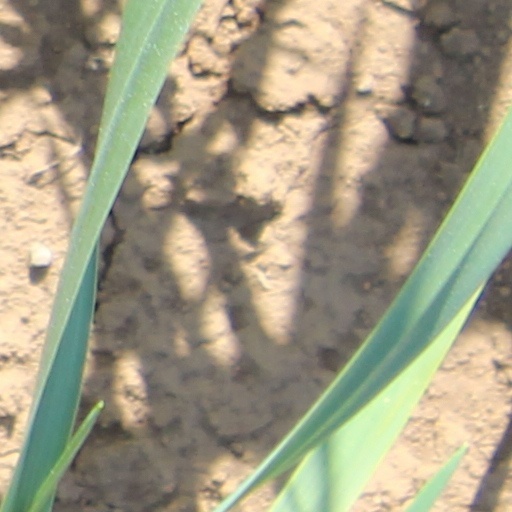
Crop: wheat